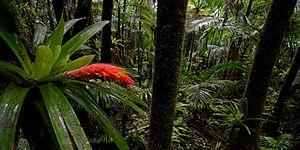
La forêt de nuage est un type de forêt humide qu'on trouve généralement en milieu tropical de montagne, entre 1 000 et 3 000 mètres d'altitude, et que les sciences de la terre et de la vie et l'histoire naturelle appellent aussi : forêt nébuleuse, forêt de nuages ou forêt brumeuse. L'expression historiquement employée est forêt brumeuse.